Louie Willard Strum

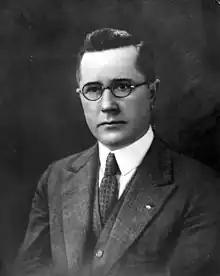
Strum in 1925

Louie Willard Strum (January 16, 1890 – July 26, 1954) was a United States circuit judge of the United States Court of Appeals for the Fifth Circuit and previously was a United States district judge of the United States District Court for the Southern District of Florida.